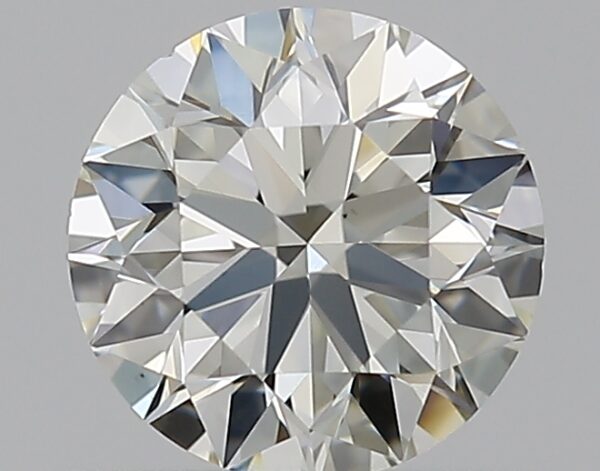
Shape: round
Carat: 0.5
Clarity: VS1
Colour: K
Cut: EX
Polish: EX
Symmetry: VG
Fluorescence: F
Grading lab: GIA
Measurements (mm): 5.04 x 5.06 x 3.16